Anthony Randolph

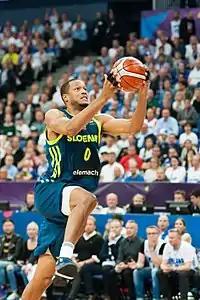
Randolph with Slovenia during EuroBasket 2017, where he won the gold medal

Randolph represented the United States national team at the 2015 Pan American Games, where he won a bronze medal.